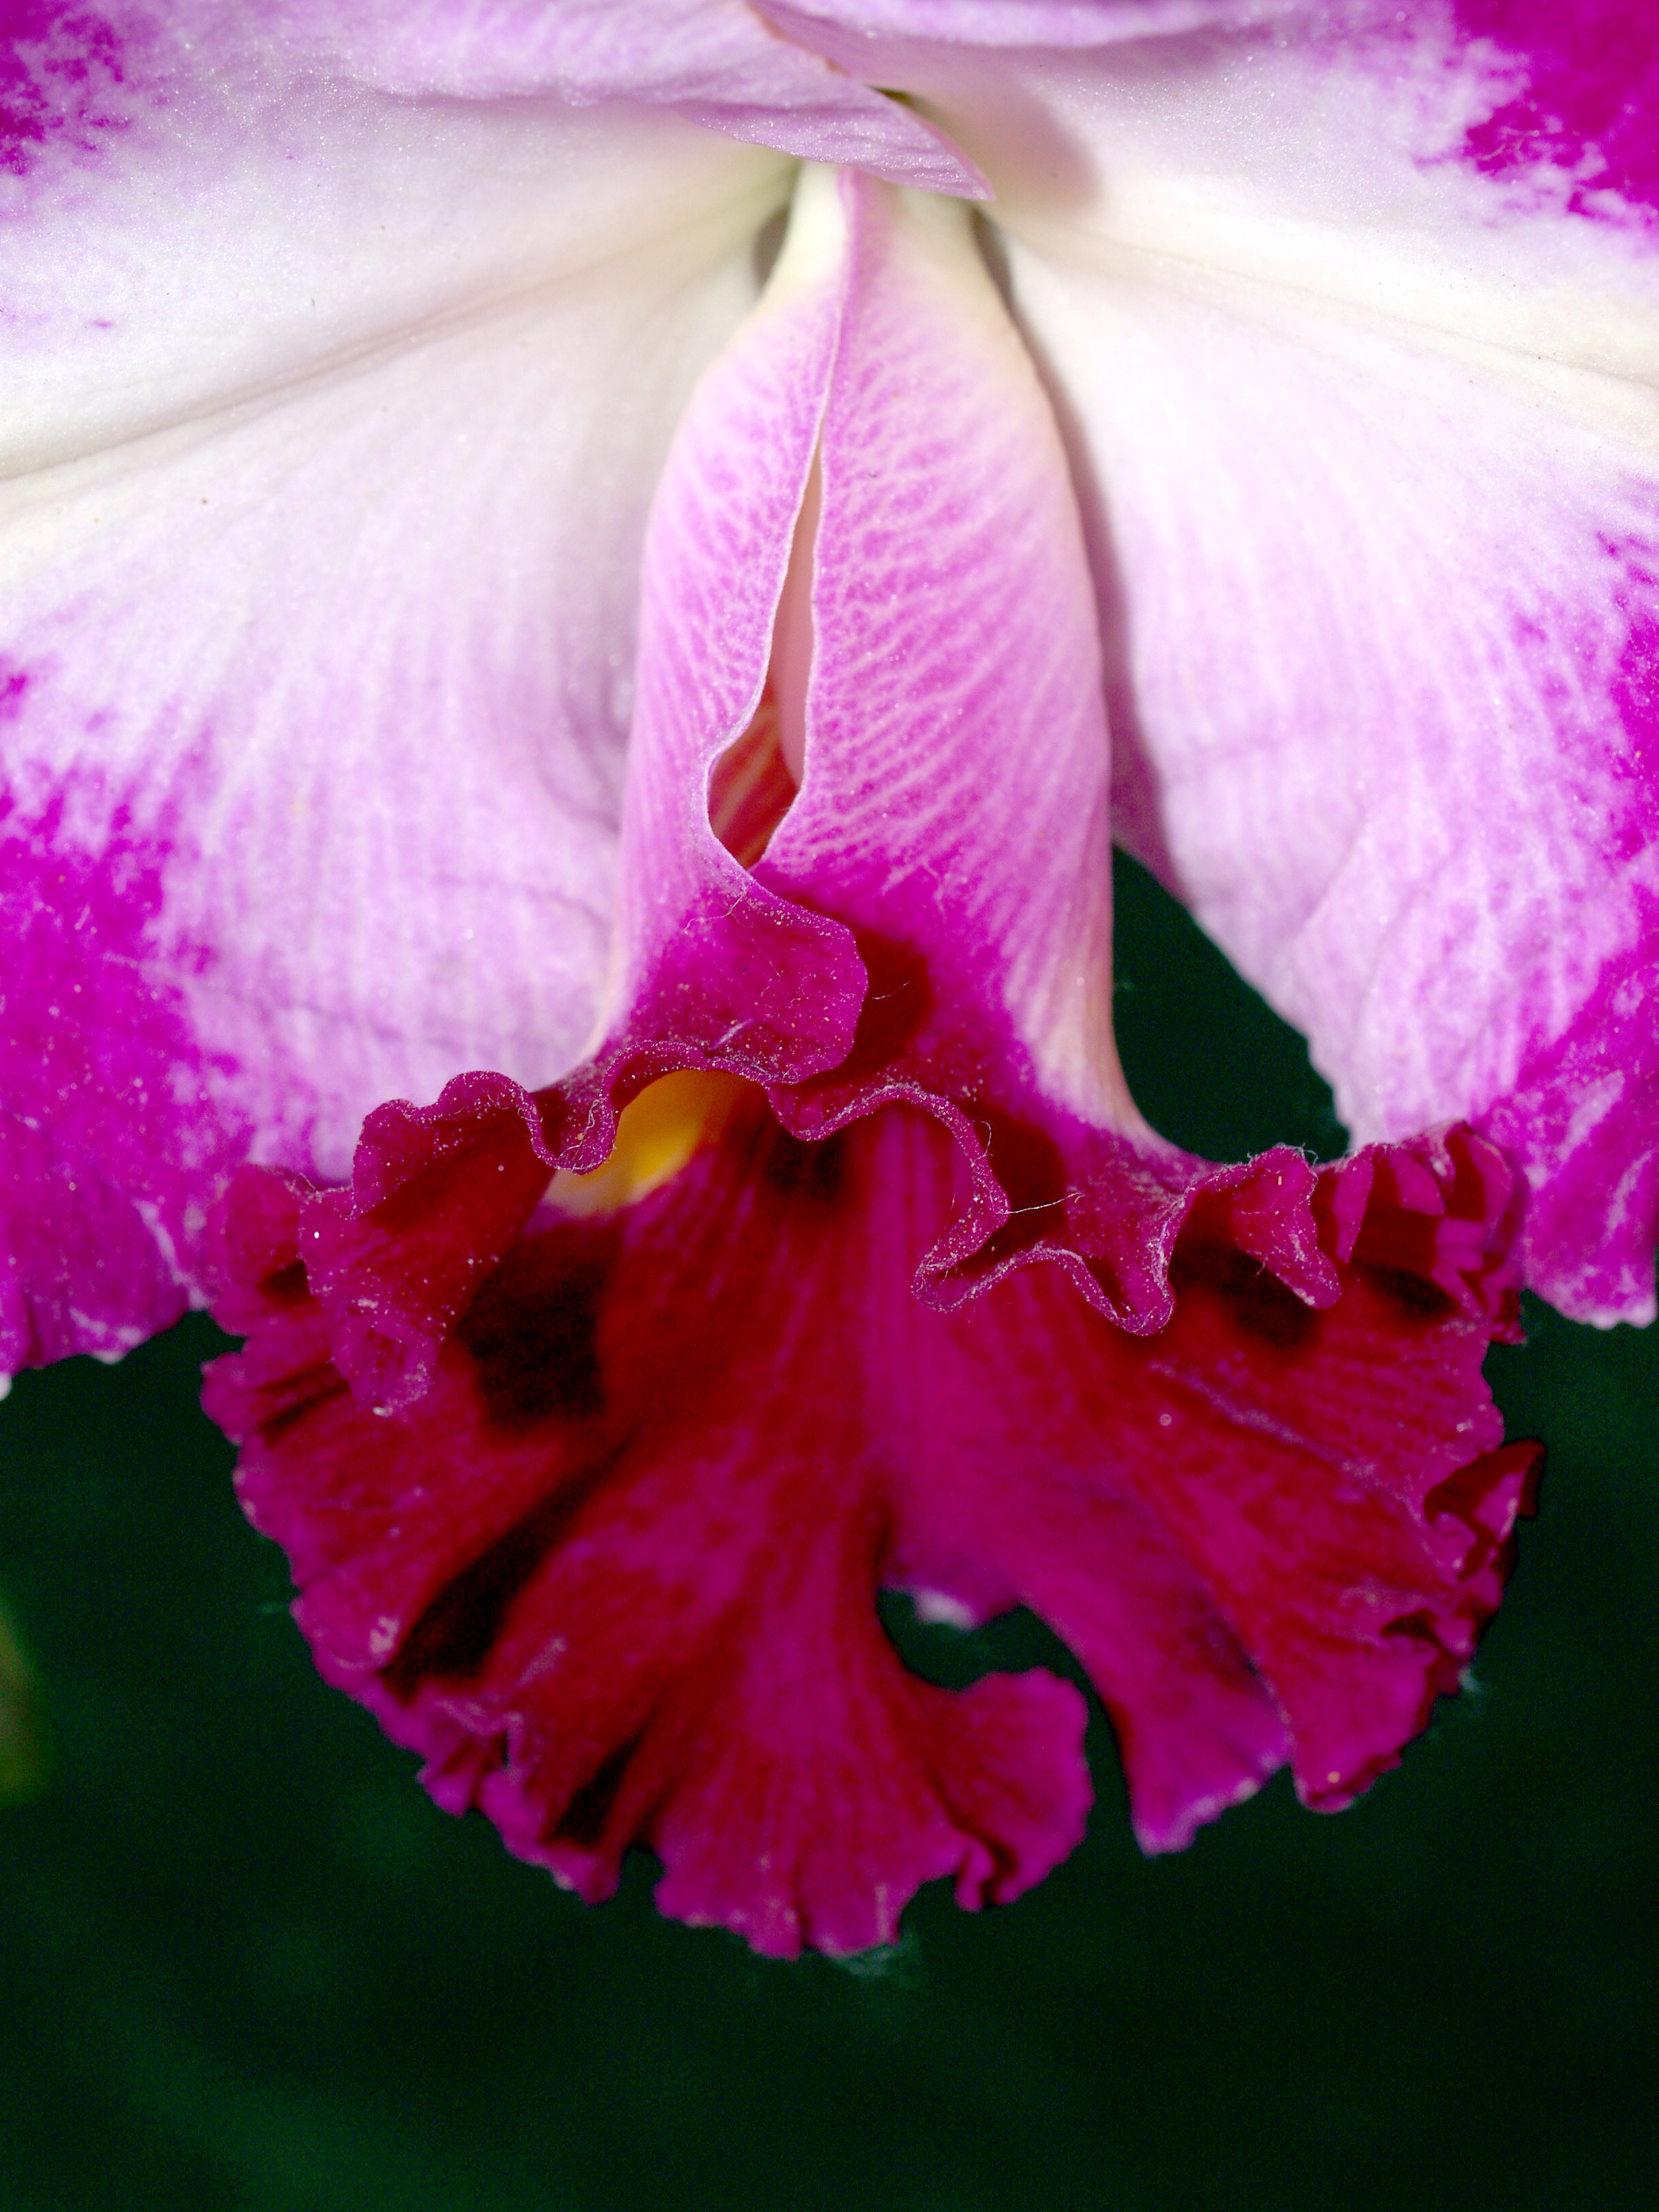
nature, branch, blossom, growth, plant, flower, purple, petal, bloom, summer, daisy, foliage, bouquet, decoration, spring, tropical, lush, color, natural, clean, botany, pink, flora, botanical, orchid, close up, luxury, ornate, decorative, iris, eye, violet, blowing, bright, head, beautiful, conservation, organ, event, exotic, bud, oriental, elegance, gladiolus, individual, carpel, macro photography, flowering plant, phalanxes, cattleya, plant stem, land plant, christmas orchid